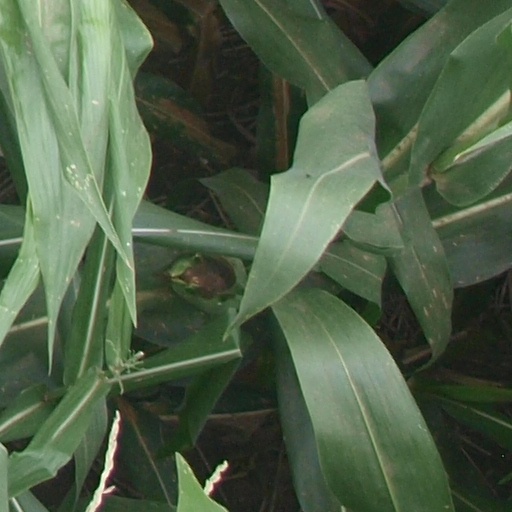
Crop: maize; corn